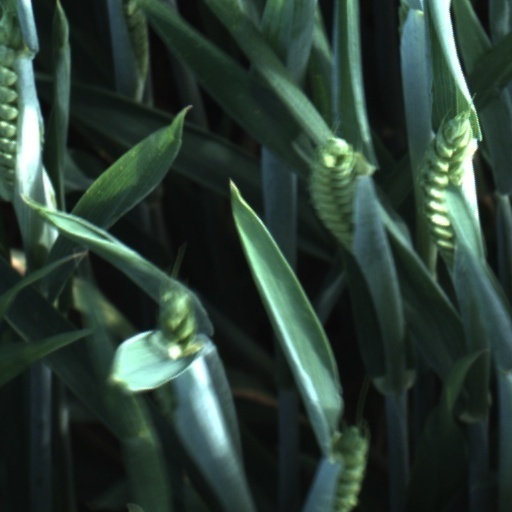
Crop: wheat